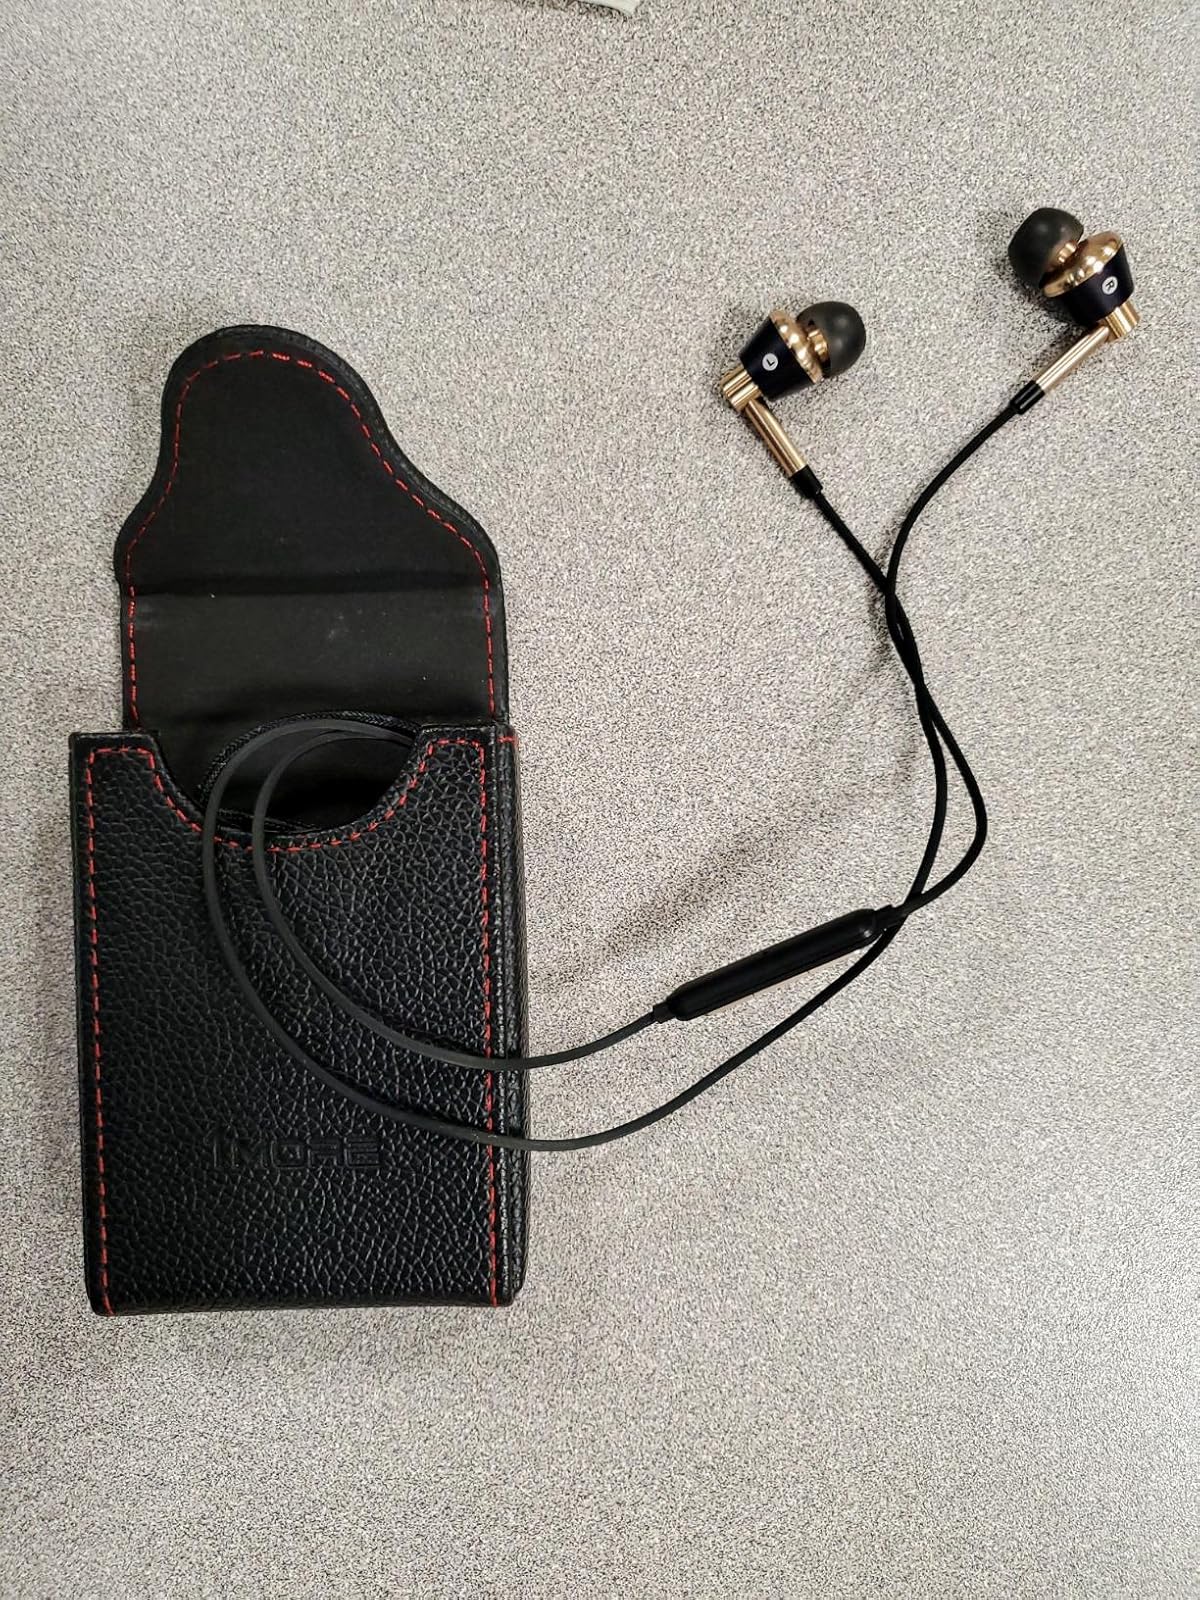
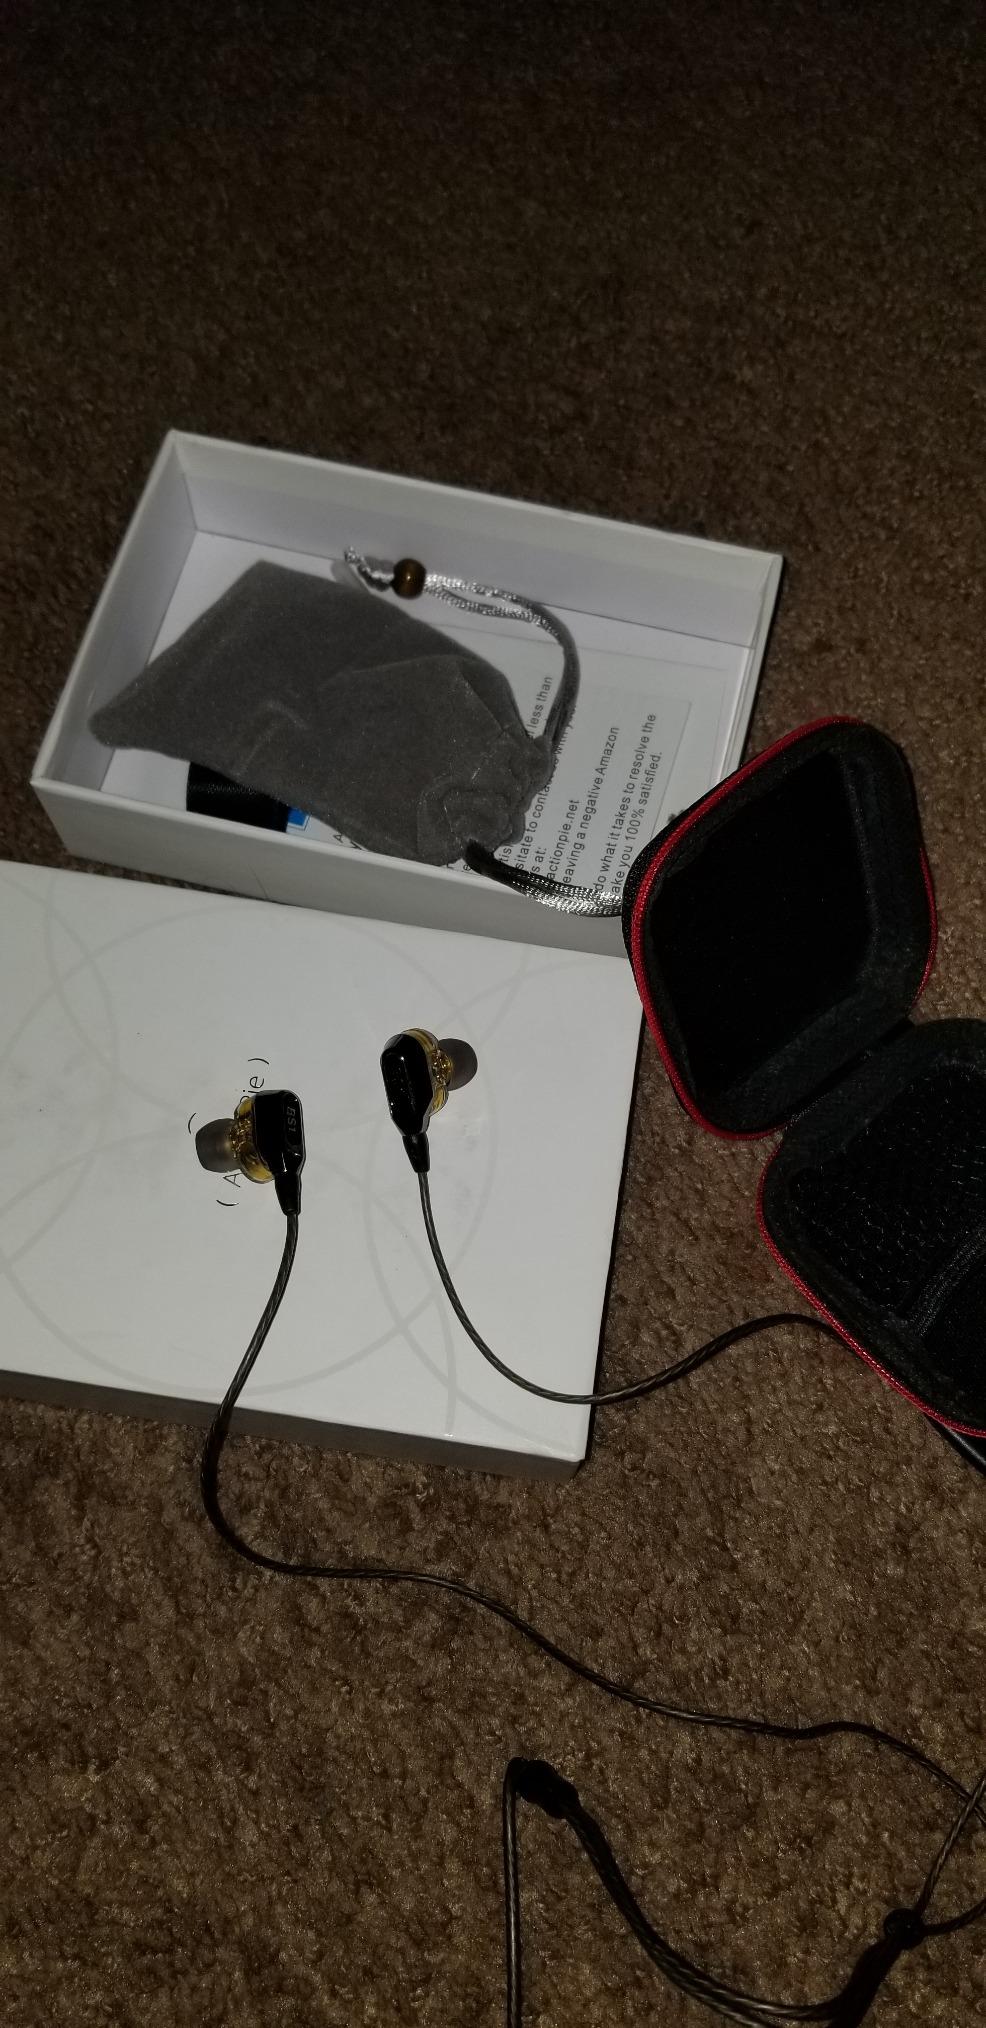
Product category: headphones
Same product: no